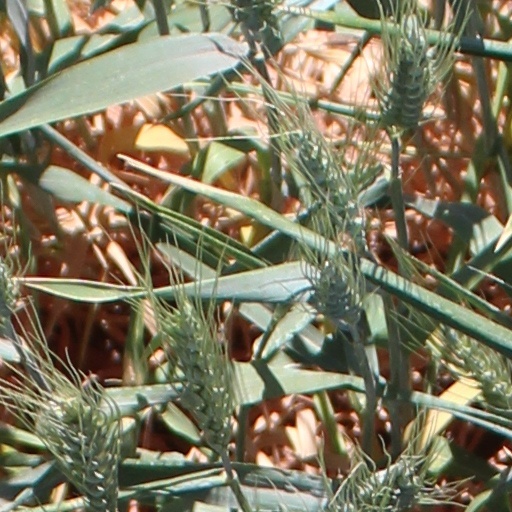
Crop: wheat